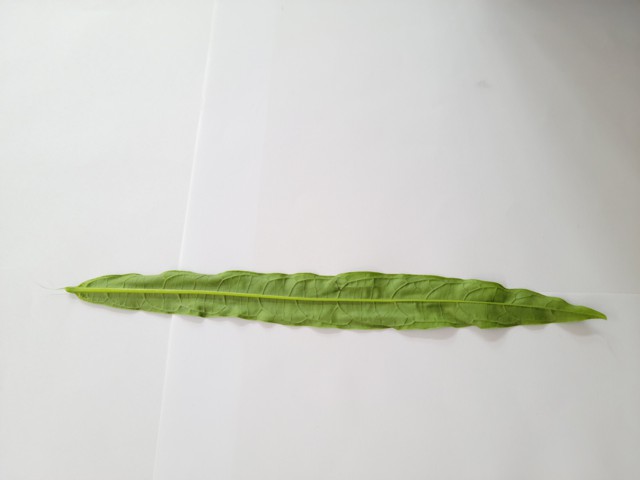
Plant: bamonhati